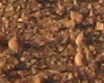
Surface type: gravel